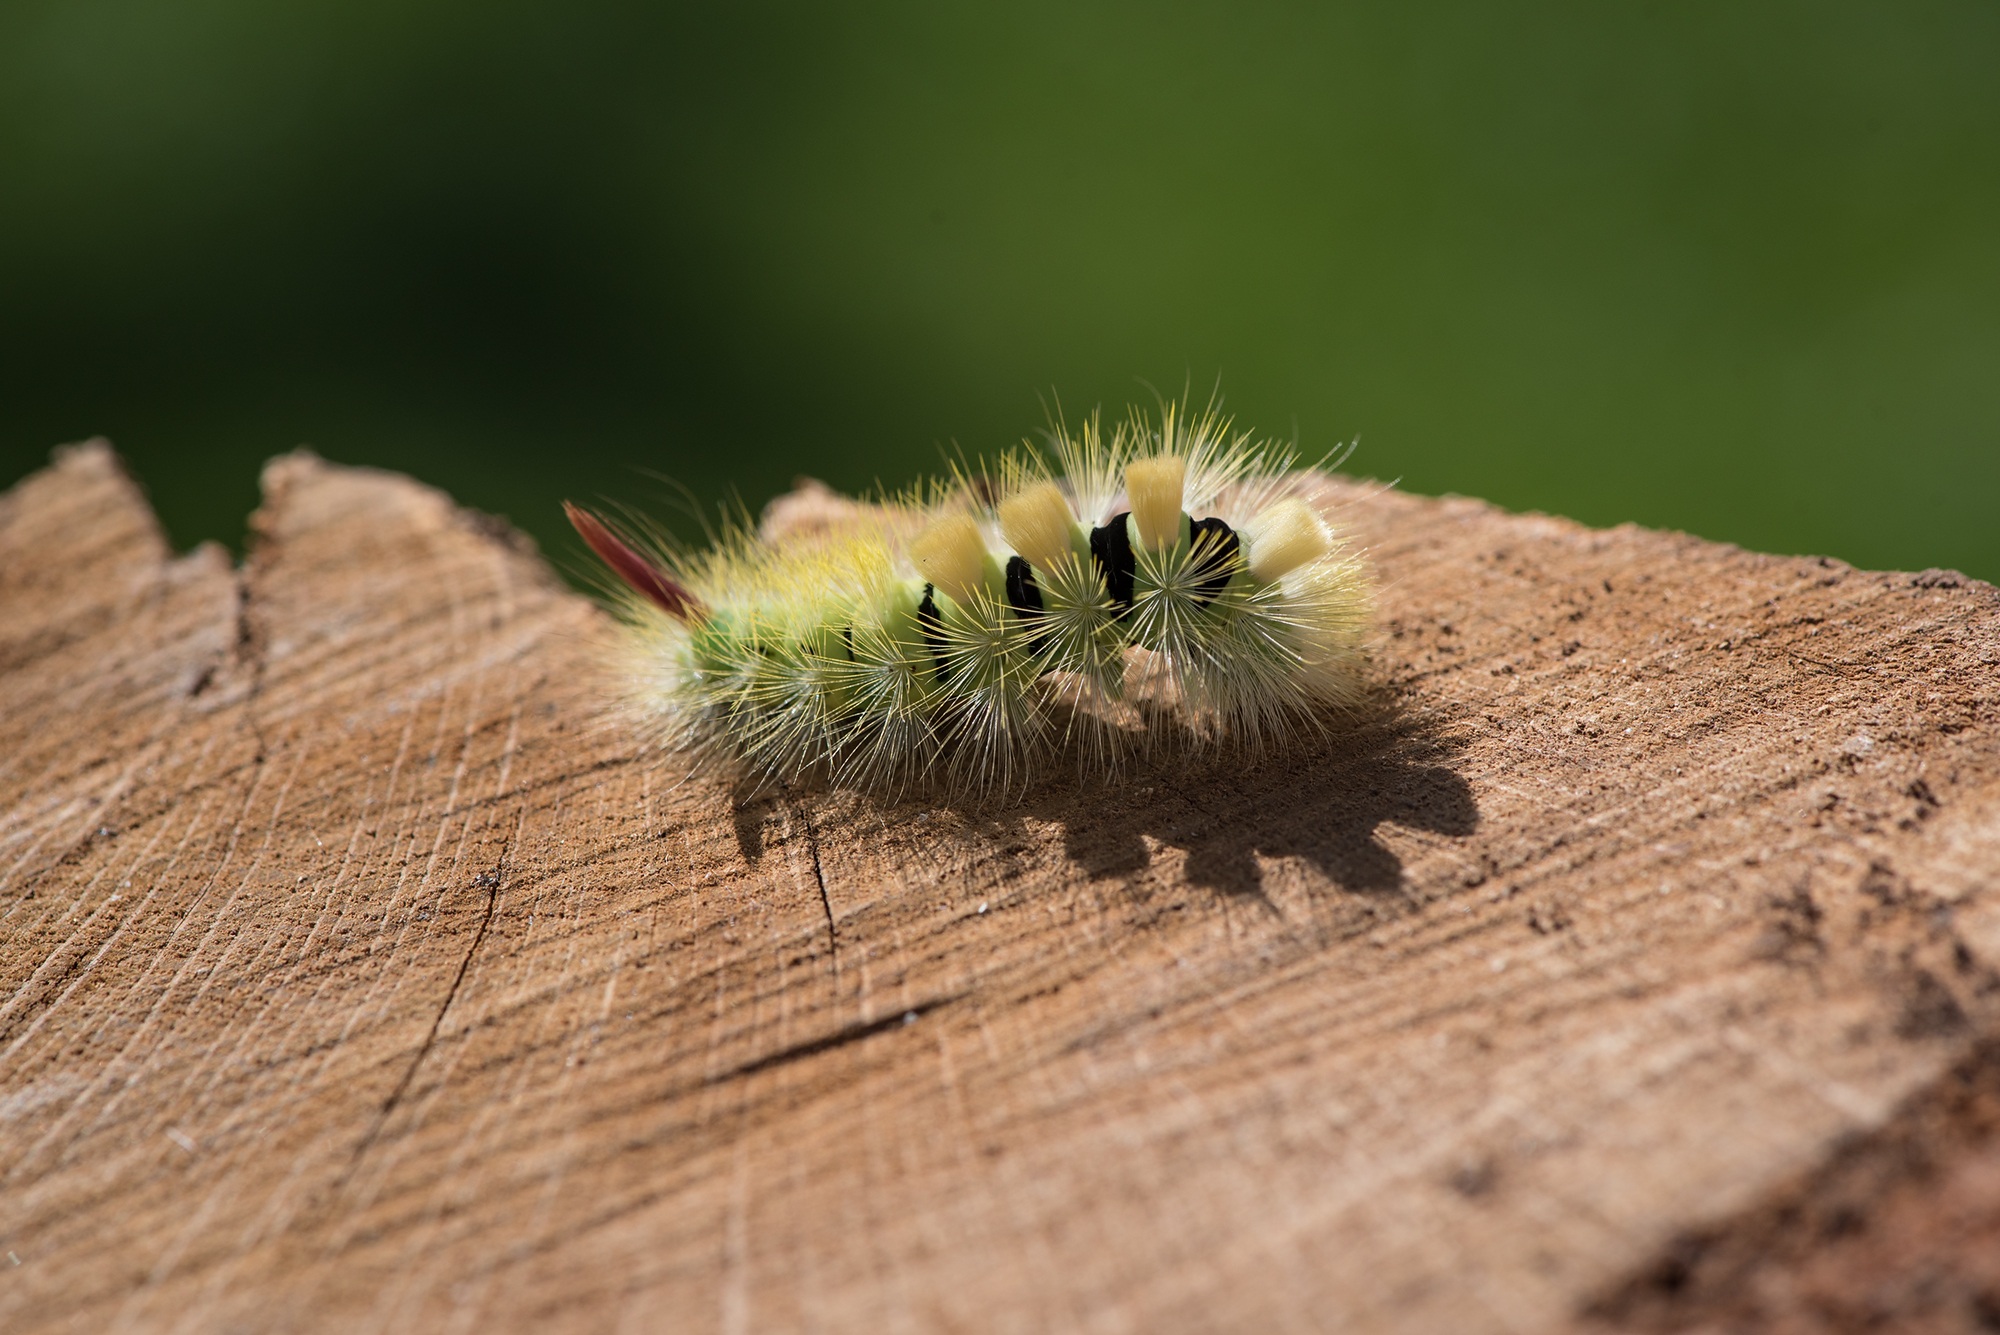
nature, photography, animal, live, green, insect, moth, close, fauna, invertebrate, caterpillar, close up, hairy, larva, macro photography, arthropod, green caterpillar, butterfly caterpillar, thick caterpillar, calliteara pudibunda, book track walk, red tailed, plant stem, moths and butterflies